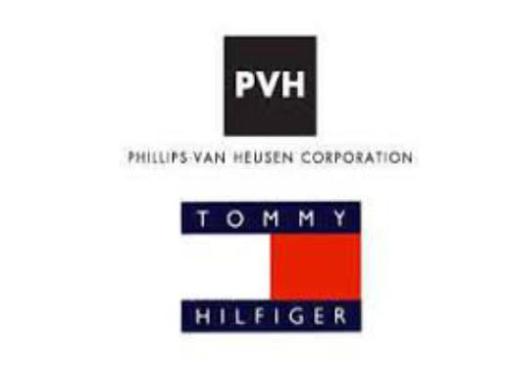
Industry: Clothes